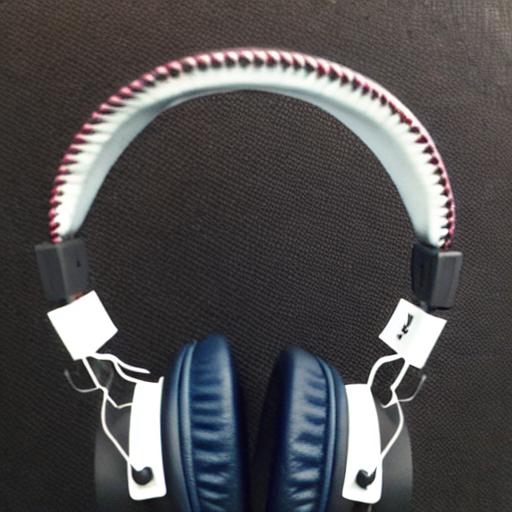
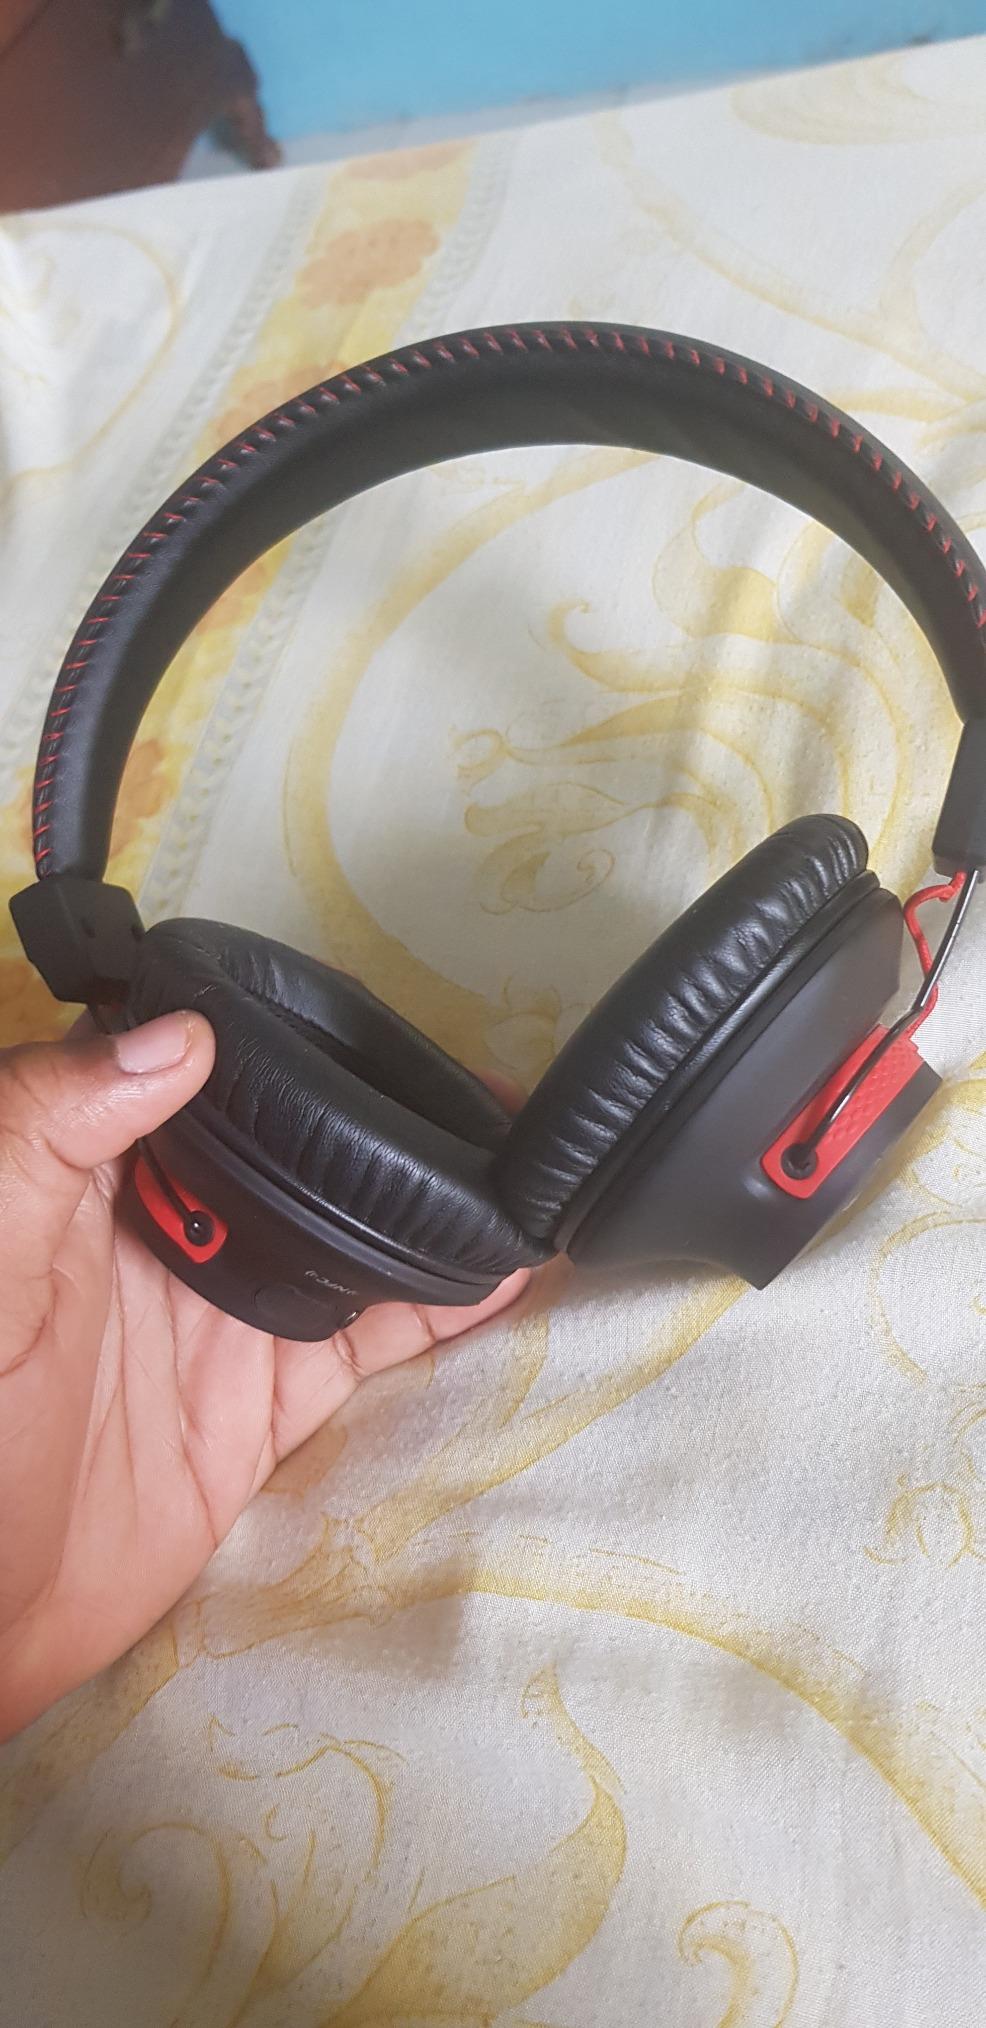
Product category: headphones
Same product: no